Frederick Albert Winsor

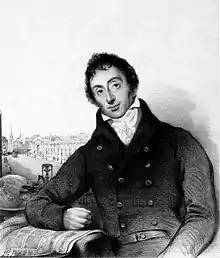

Frederick Albert Winsor, originally Friedrich Albrecht Winzer (1763 in Braunschweig, Principality of Brunswick-Wolfenbüttel – 11 May 1830 in Paris) was a German inventor, one of the pioneers of gas lighting in the UK and France.